Acacia chartacea

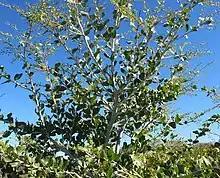
Plant in bud

Acacia chartacea is a species of flowering plant in the family Fabaceae and is endemic to an area along the west coast of Western Australia. It is an erect or straggly, glabrous shrub or tree with slighty asymetrical, more or less egg-shaped to elliptic phyllodes, spherical heads of cream-coloured to pale lemon yellow flowers, and papery, narrowly oblong pods.